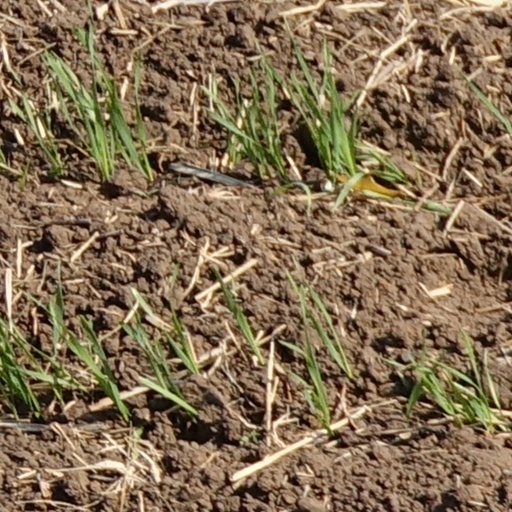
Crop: wheat